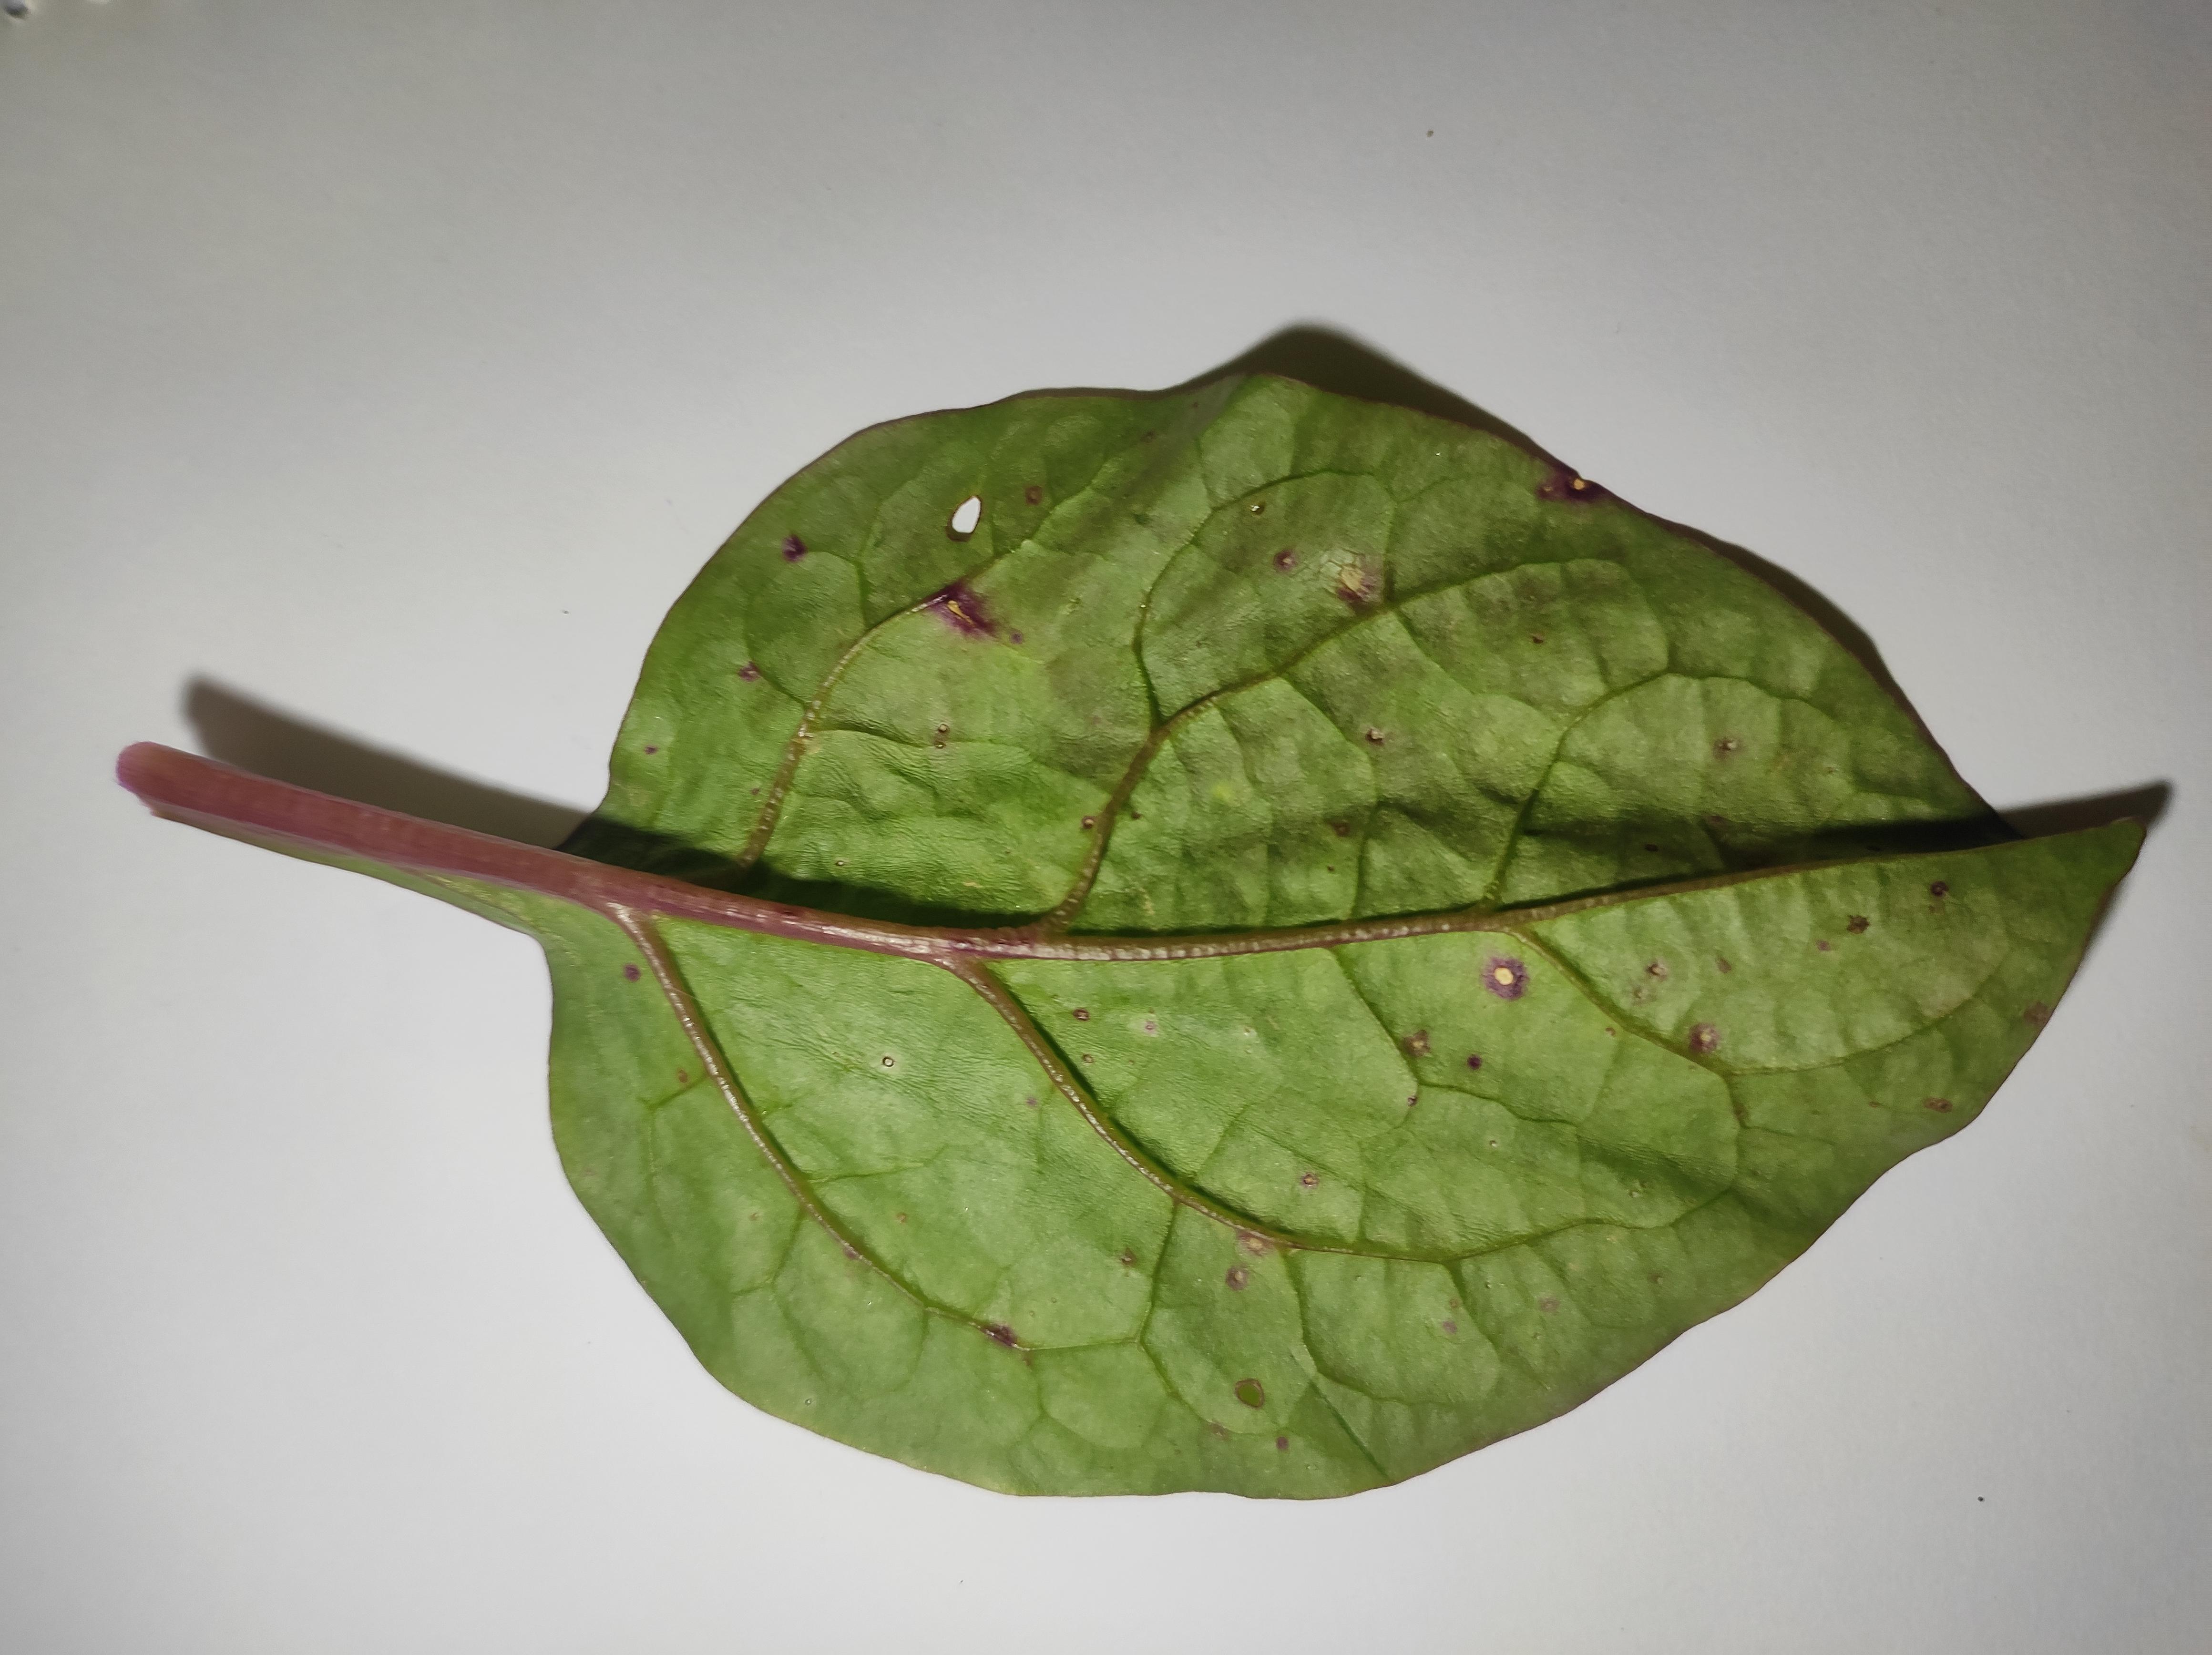
Label: anthracnose_leaf_spot